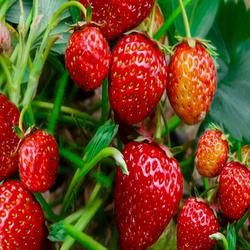
Label: Strawberry